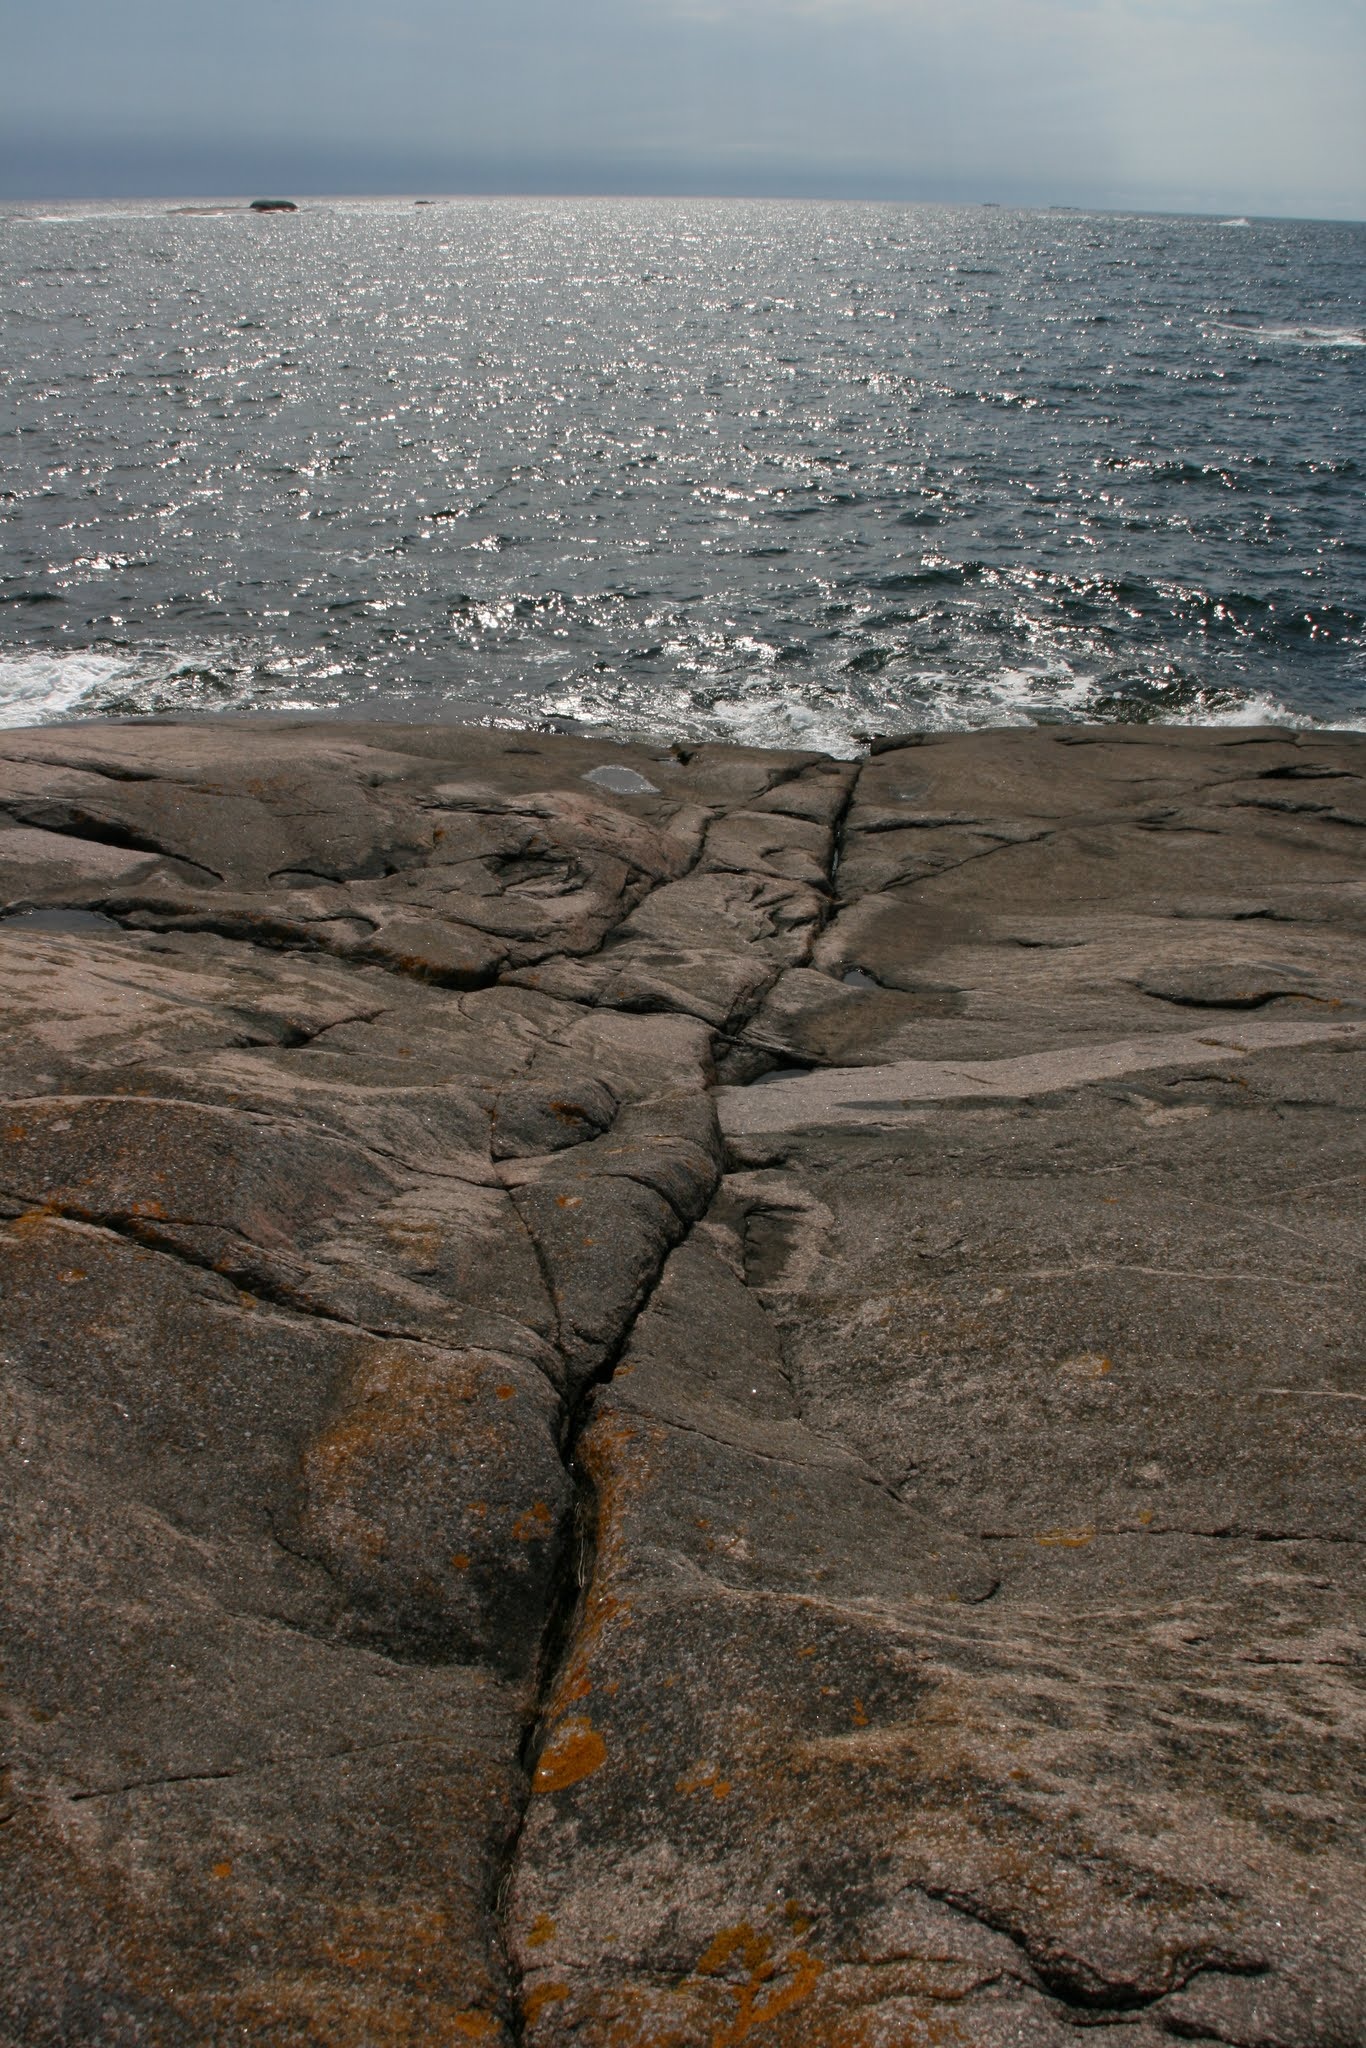
beach, sea, coast, rock, ocean, horizon, sky, shore, wave, cliff, ice, terrain, body of water, geology, cape